Jewish ghettos established by Nazi Germany

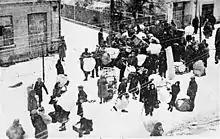
Jews being forced into the new Grodno Ghetto in "Bezirk Bialystok", November 1941

The first anti-Jewish measures were enacted in Germany with the onset of Nazism; these measures did not include ghettoizing German Jews: such plans were rejected in the post-Kristallnacht period. However, soon after the 1939 German invasion of Poland, the Nazis began to designate areas of larger Polish cities and towns as exclusively Jewish, and within weeks, embarked on a massive programme of uprooting Polish Jews from their homes and businesses through forcible expulsions. Entire Jewish communities were deported into these closed off zones by train from their places of origin systematically, using Order Police battalions, first in the "Reichsgaue", and then throughout the "Generalgouvernement" territory.